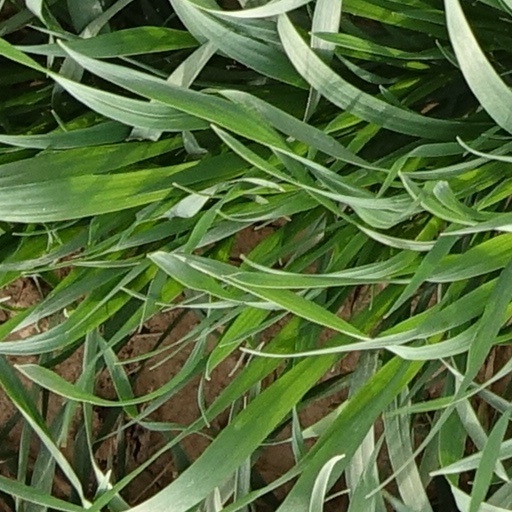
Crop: wheat